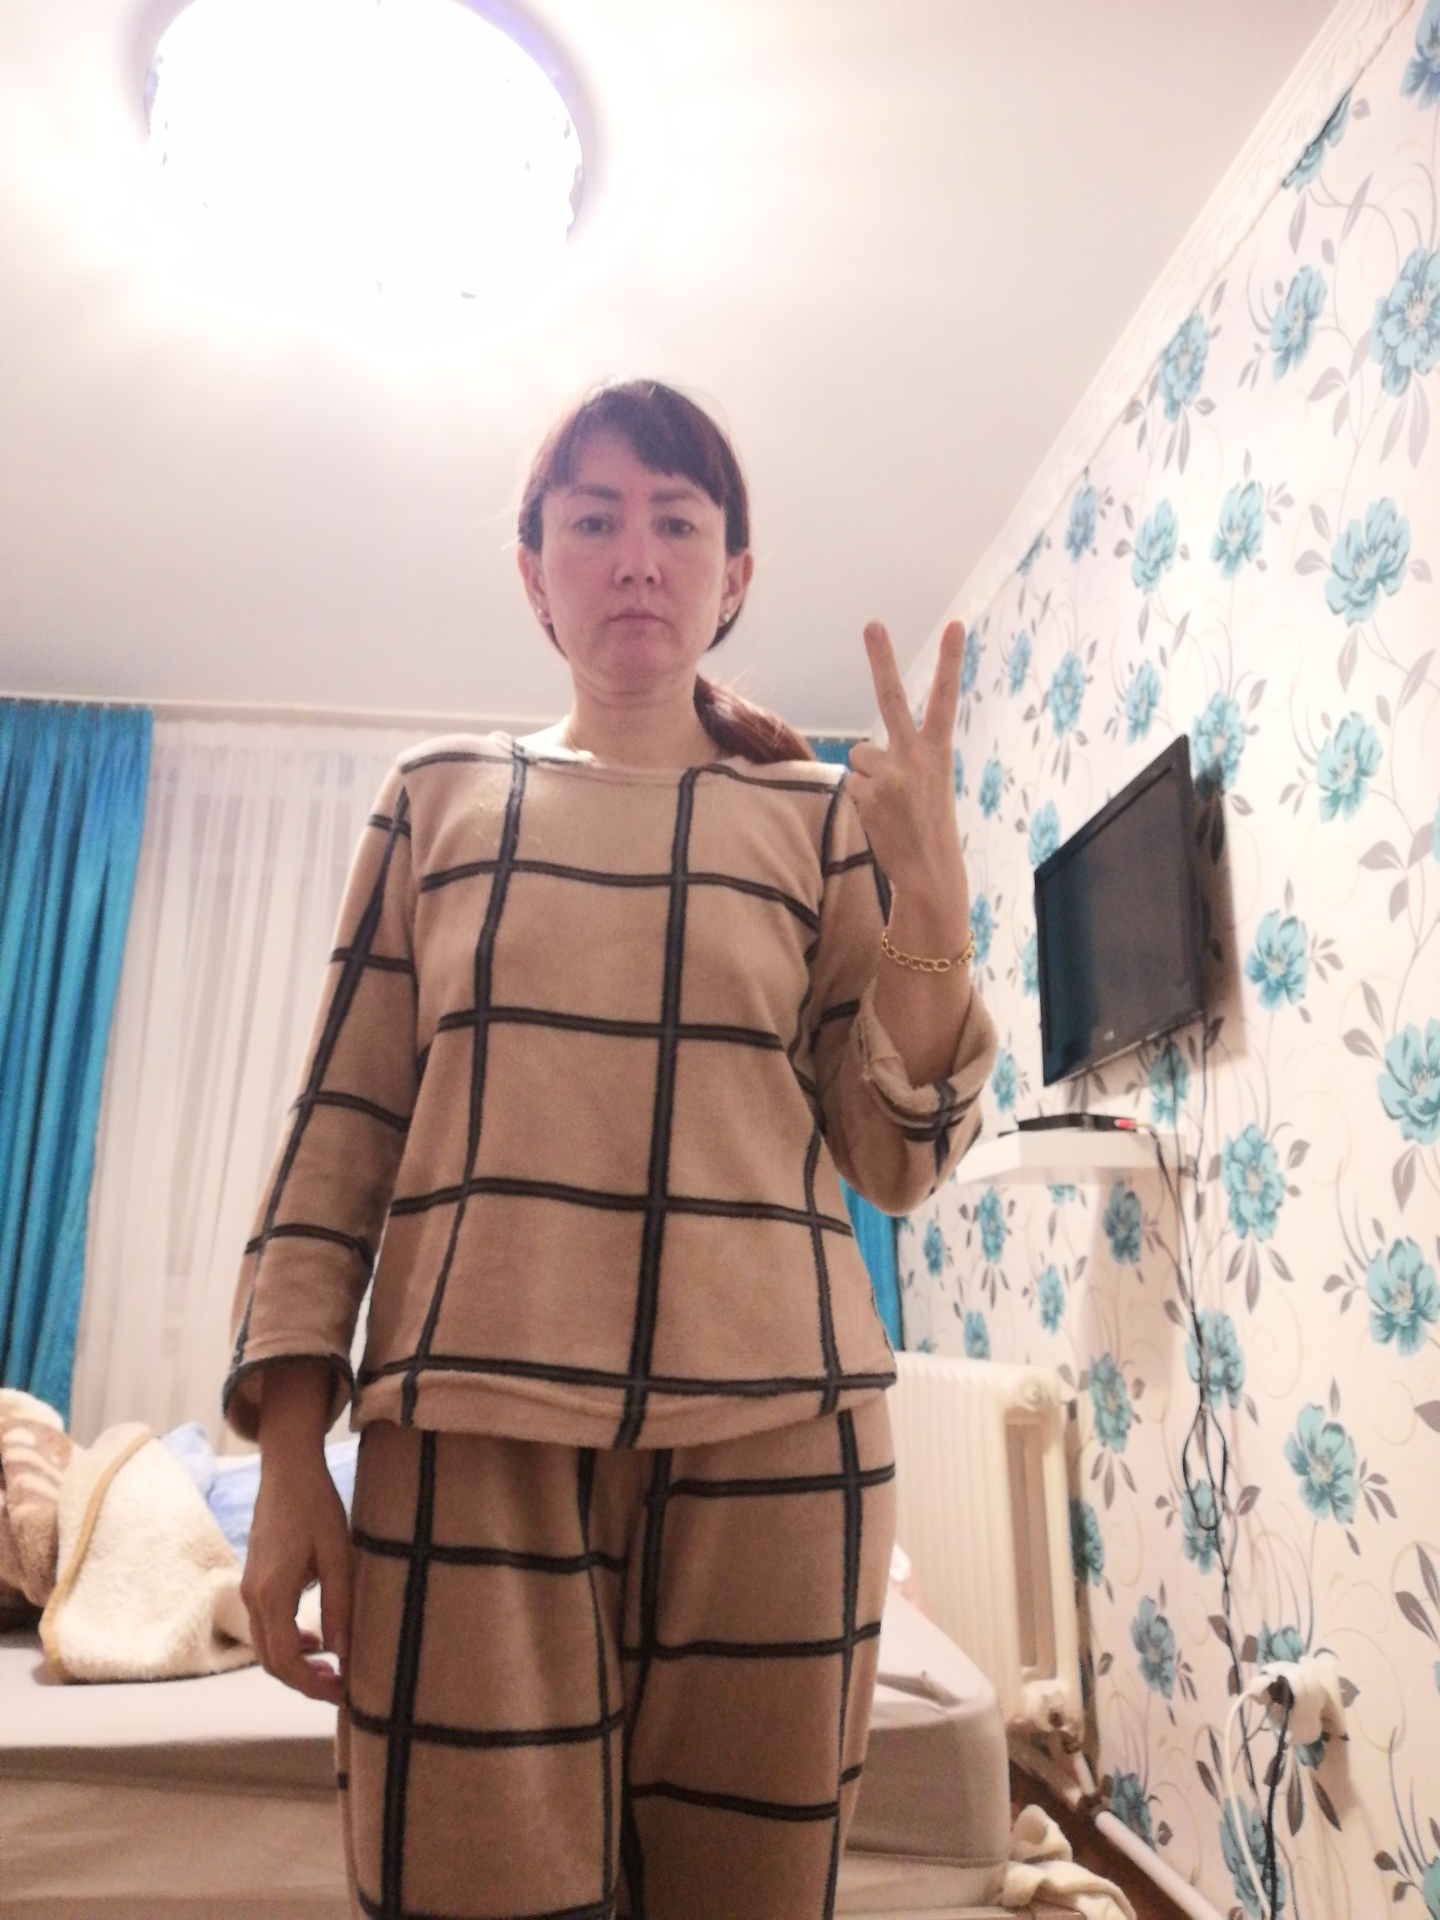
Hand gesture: peace_inverted